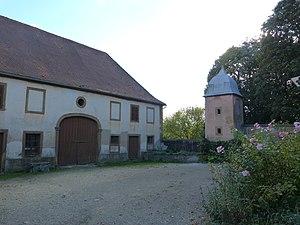
Le château de Drulingen est une maison de maître monument historique situé à Drulingen, dans le département français du Bas-Rhin.
Drulingen [dʁylɪŋən] est une commune française située dans le département du Bas-Rhin, en région Grand Est.
Cet article recense une partie des monuments historiques du Bas-Rhin, en France.